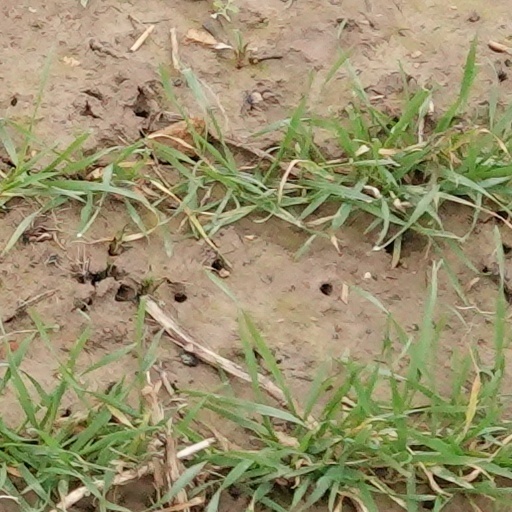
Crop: wheat